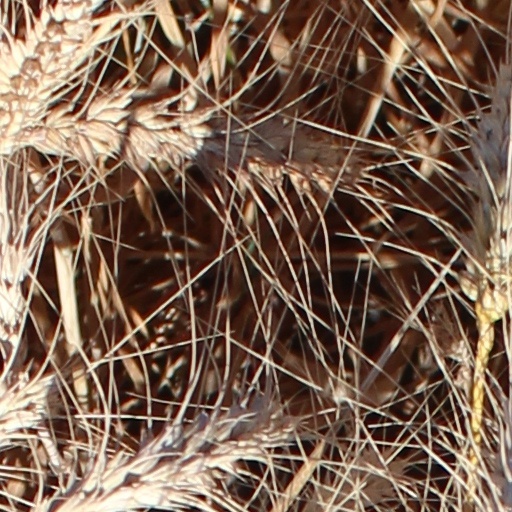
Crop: wheat